List of foreign football players in Serbia

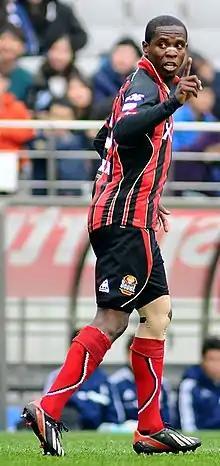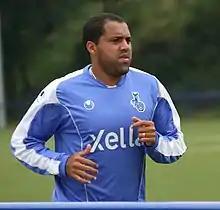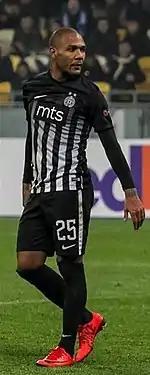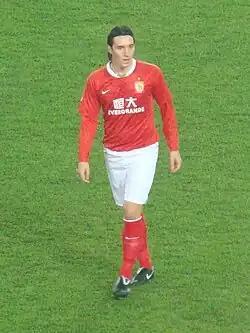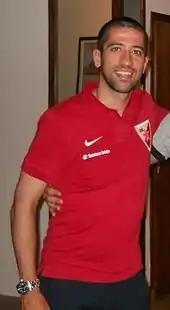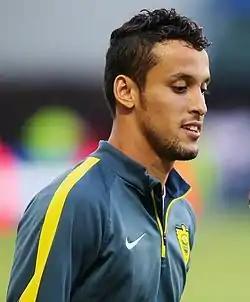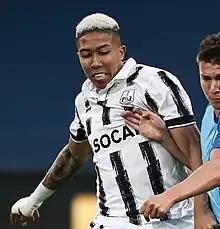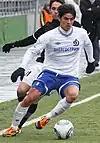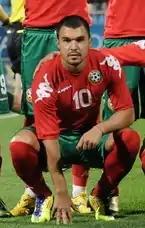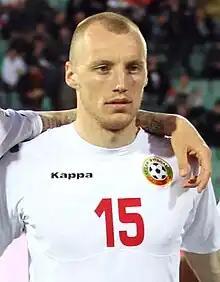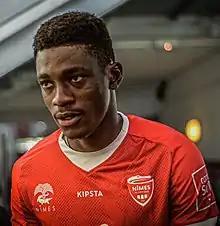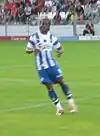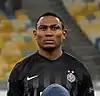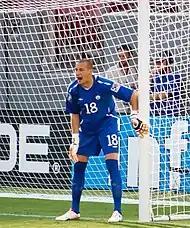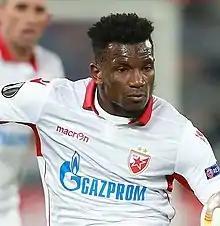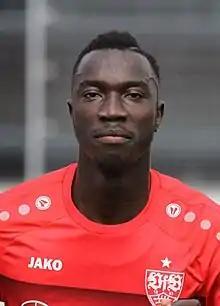

Excluded the players that played before 1991 when Croatia became independent, but including the players that were Croatian Serbs born in nowadays Croatia, usually having double citizenship.